Italian Egyptians

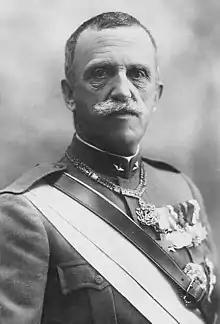
King Victor Emmanuel III of Italy, died in Alexandria in 1947

Italy's preeminence in its economic relations with Egypt was reflected in the size of its expatriate community. Some of the first educational missions that Egypt sent to Europe under Mohamed Ali were headed to Italy to learn the art of printing.